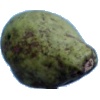
Label: pear_stone